Shaligram

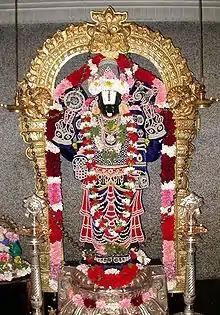
An idol of Venkateshvara in a temple of Miami decked with a garland made of 108 shaligrama shilas

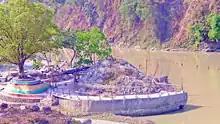
The largest "shaligrama shila" situated on the banks of the Kaligandaki river at Setibeni situated at the junctions of Parbat, Gulmi and Syangja districts in Nepal

Shaligrama shilas are used as non-anthropomorphic representations of Vishnu alongside "Dvaravati shila"s, similar to the use of "yantra" and "kalasha" in the veneration of Devi and "linga" and "Baneshvara shila"s in the veneration of Shiva. The "Pranatoshani Tantra" states that worship of all deities can be conducted on a "shaligrama shila". The Puranas unequivocally state that worship of Vishnu done through a "shaligrama shila" yields greater merit than that done through a murti (idol).